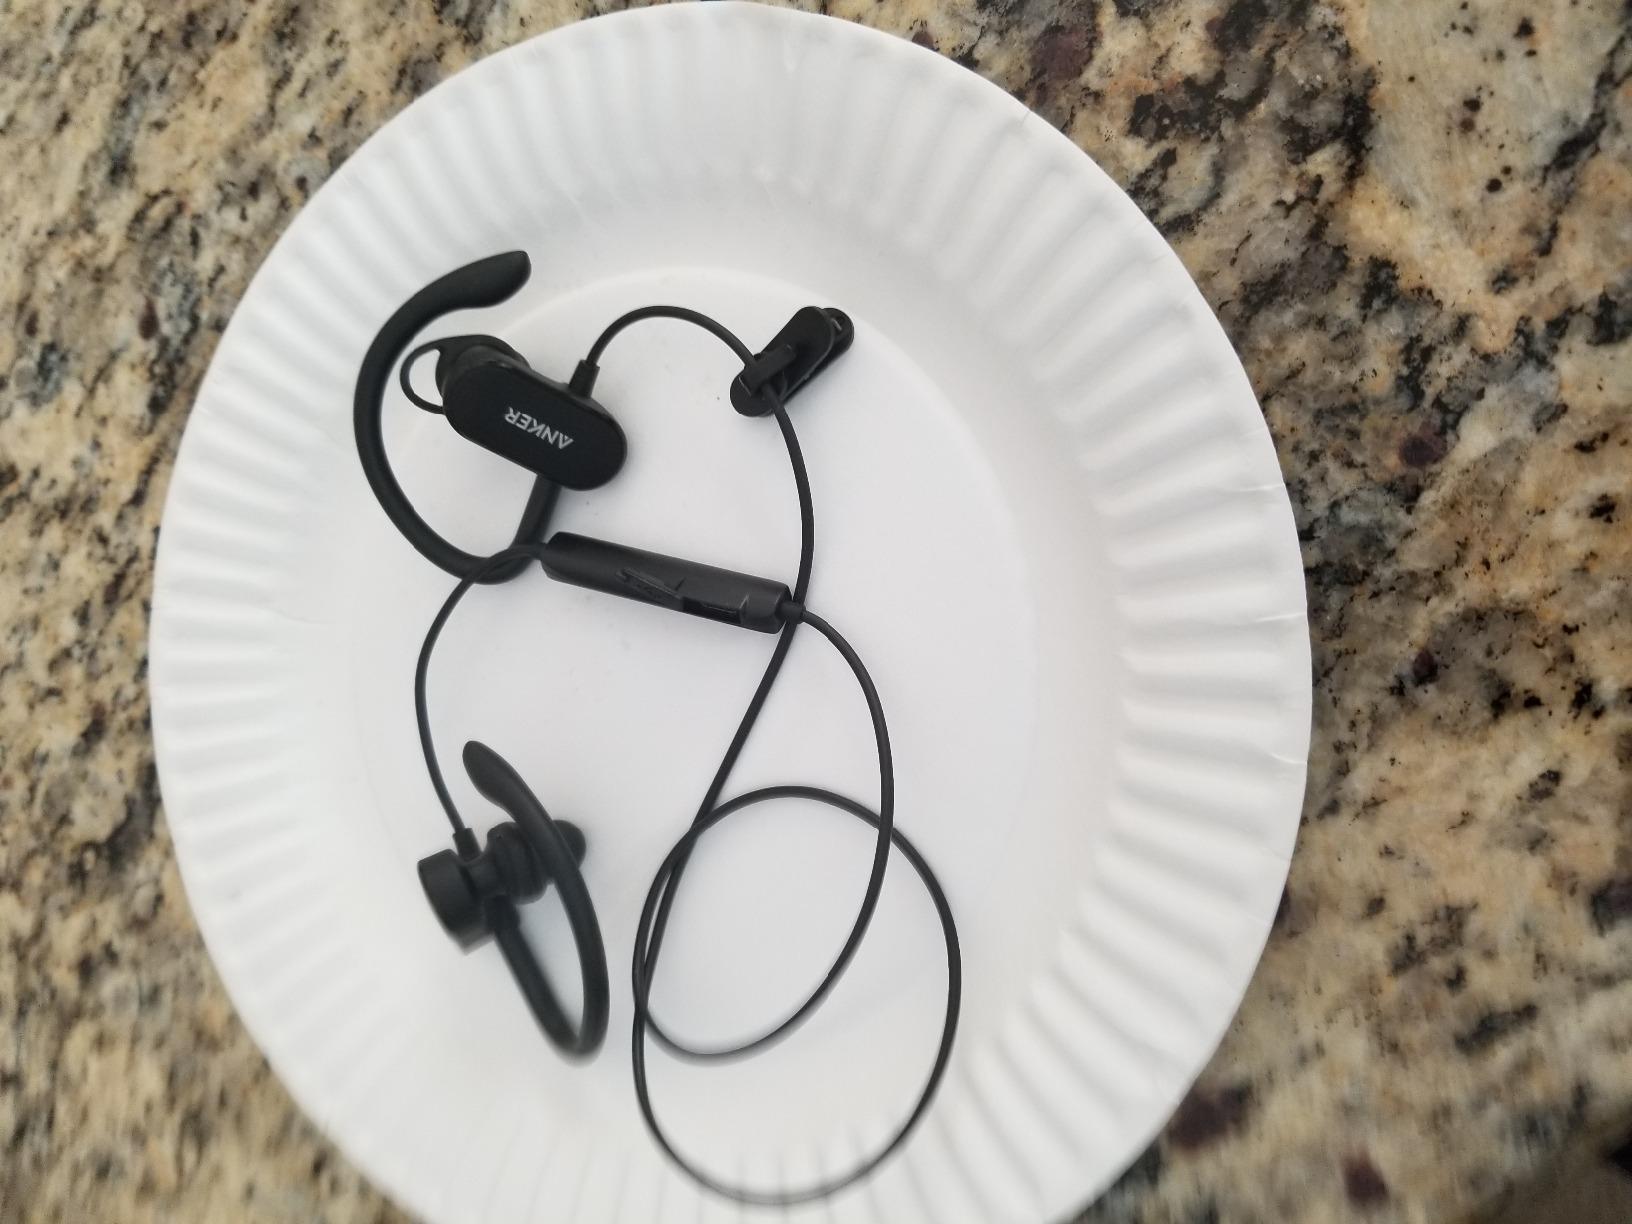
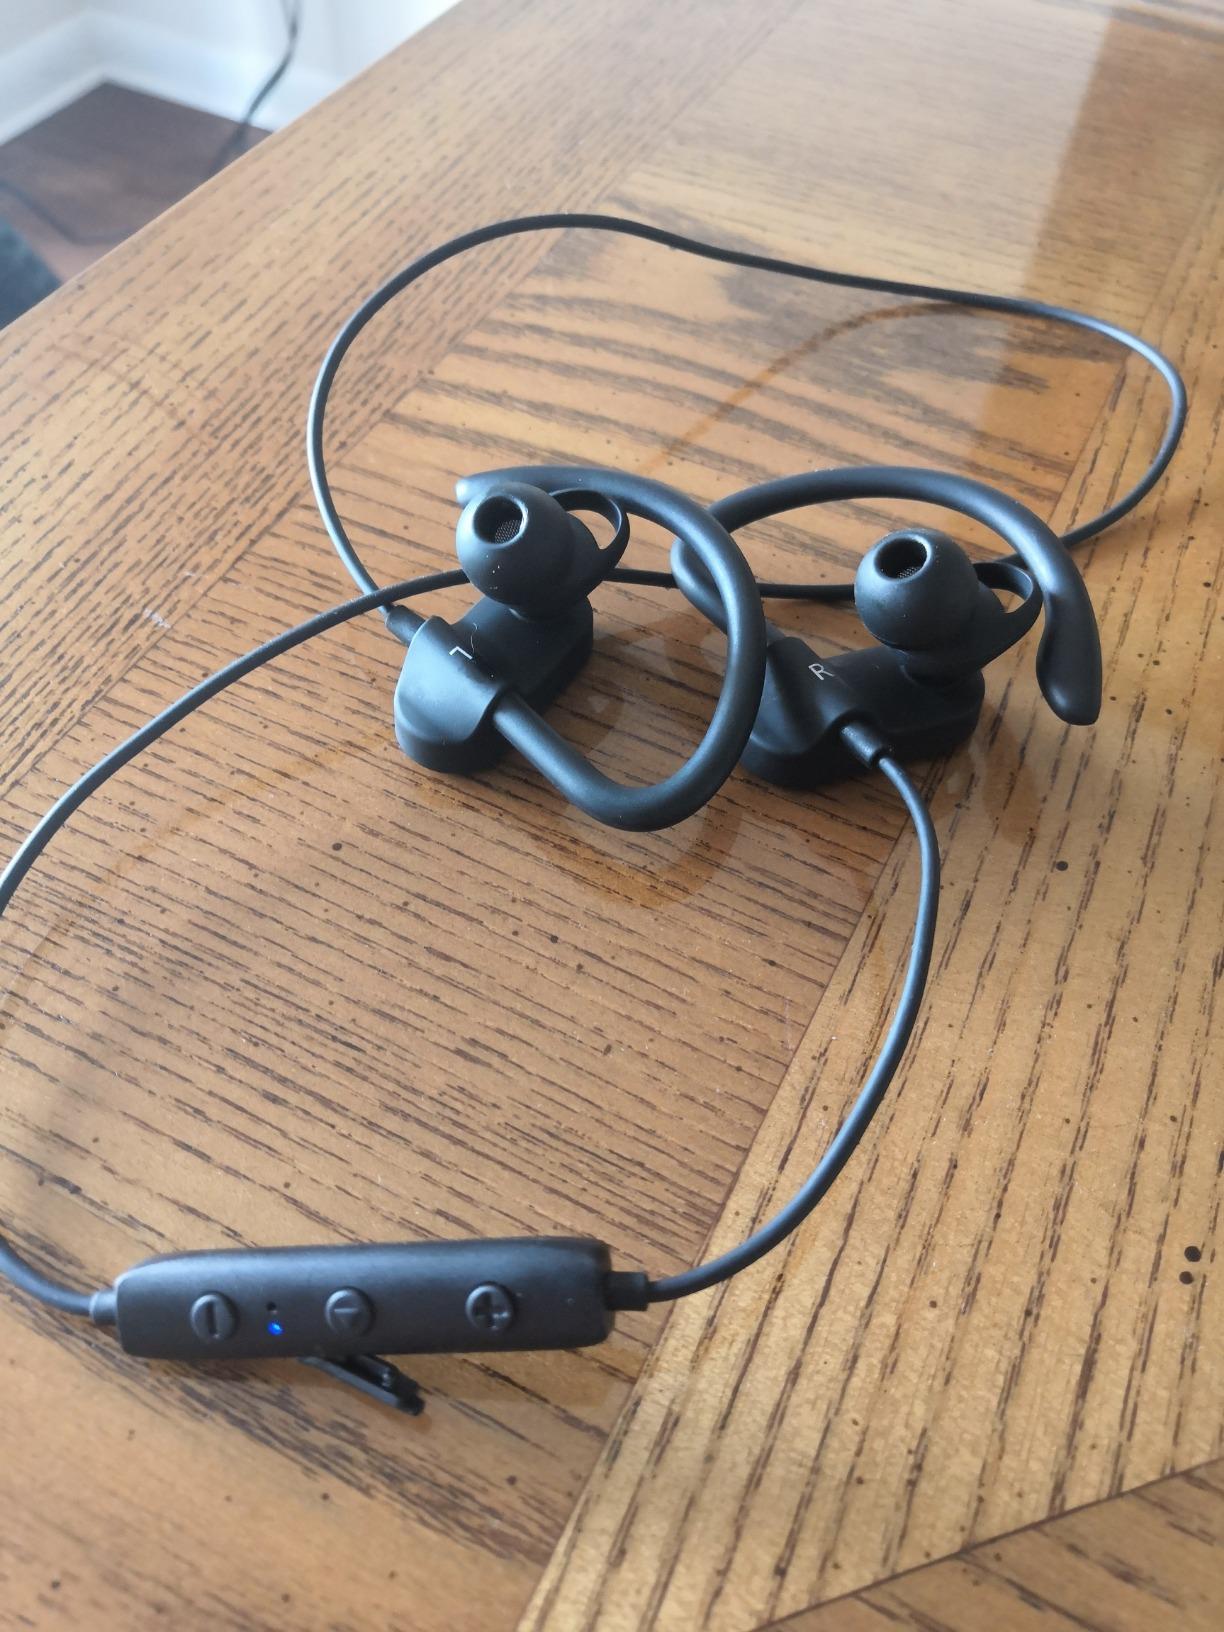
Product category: headphones
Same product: yes